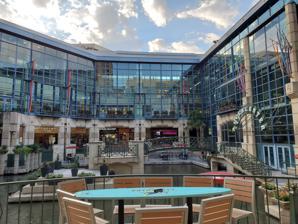
Building: Shops at Rivercenter
Country: United States of America
Year built: 1988
"River Center" redirects here. For the St. Paul RiverCentre, see RiverCentre . For the Chicago River Center, see Chicago River Center . For other uses, see River Center (disambiguation) . Shopping mall in Texas, United States Shops at Rivercenter Shops at the Rivercenter in San Antonio in 2022 Location San Antonio, Texas , United States Coordinates 29°25′26″N 98°29′05″W / 29.423893°N 98.484771°W / 29.423893; -98.484771 Opening date 1988 Developer Edward J. DeBartolo Corporation Owner Ashkenazy Acquisition Corporation No. of stores and services 86 No. of anchor tenants 2 Total retail floor area 1.06 million sq ft (98,000 m 2 ) No. of floors 4 Website shoprivercenter .com The Shops at Rivercenter (formerly known as Rivercenter Mall) is a shopping mall located in Downtown San Antonio, Texas , United States along the city's River Walk . The anchor stores are H&M and AMC Theatres . It also includes a 38-story, 1,001-room Marriott hotel. It was purchased in 2005 by Ashkenazy Acquisition Corporation. The landmark 1871 St. Joseph's Catholic Church did not sell to the original developers, Joske's Department Store , in 1945, and the store was built around it. History The Shops at Rivercenter opened in 1988 as Rivercenter Mall, with San Antonio's first Lord & Taylor department store, an IMAX theater, as well as Dillard's (closed August 2008). Part of the downtown redevelopment included an extension of San Antonio's famed River Walk into the Rivercenter lagoon. Lord & Taylor, then owned by May Department Stores , was converted into a Foley's in 1989. In 2006, the space became Macy's after Macy's parent, Federated Department Stores , bought May Department Stores. The structure that houses Dillard's , an AMC Theatres , as well as other shops originally opened in 1887 as a freestanding Joske's at the corner of Alamo and Commerce streets. Several expansions from 1909 to 1953 brought the space to 551,000 square feet (51,200 m 2 ). Joske's closed the flagship store for remodeling in 1987, planning to reopen in 1988, to coincide with the Rivercenter opening, but Dillard's acquired the Joske's chain shortly after the store closed for remodeling. The massive flagship store was divided up, with Dillard's occupying only a portion of the five-level building. The remaining area of the building was converted into lease space and a retail atrium for Rivercenter and an AMC movie theater. Even with the division of the building into other uses, portions of the structure, including 200,000 sq ft (19,000 m 2 ). of space on the top two floors, as well as the old "bargain basement," remained unoccupied. In October 2006, plans were revealed to redevelop the property over a number of years. Five-star restaurants and more outdoor seating would be added in the first phase of redevelopment. The redevelopment of the Joske's space would be the next phase. The Joske's facade along Commerce Street would be restored, bringing back the windows and brick that were covered in one of Joske's own renovations before Rivercenter was built, and tenants would be added for the currently vacant two upper floors. A luxury hotel would be added in the last phase, forcing a multi-level parking garage to close, but another parking garage would be built on another part of the property. San Antonio's Historic and Design Review Commission approved the redevelopment plan on October 4, 2006. A grand re-opening is planned for 2008. It was reported in June 2008 that Ashkenazy purchased the historic Joske's building from Dillard's and plans to revitalize the landmark property as part of the property's redevelopment. In 2016, the old Joske's building was added as a new modern wing of the mall with notable tenants such as Dave & Buster's , H&M , Starbucks , and Johnny Rockets . The mall was renamed to Shops at Rivercenter in the same year. On January 6, 2021, it was announced that Macy's would be closing in April 2021 as part of a plan to close 46 stores nationwide. The place contains four floors, and under the first floor, there is a river level. This is the part of the mall that runs along the famous River Walk. The shops were built around St. Joseph Catholic Church . The Marriott Rivercenter East Commerce entrance to Rivercenter References